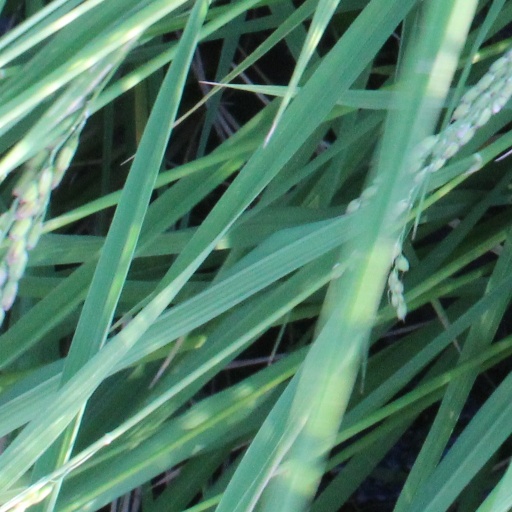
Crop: rice